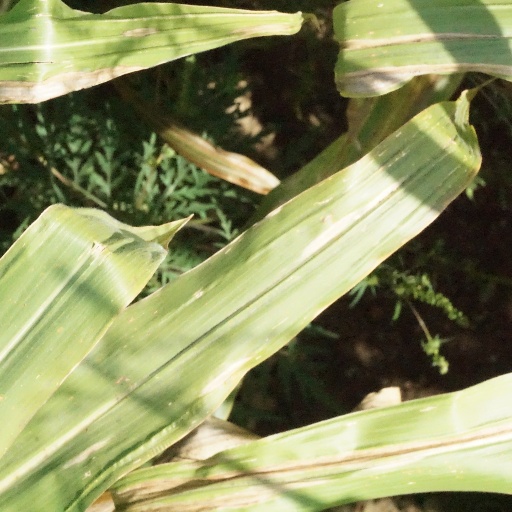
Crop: maize; corn